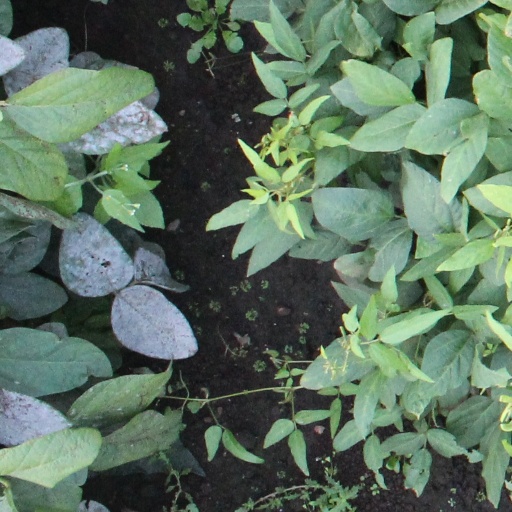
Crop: soybean